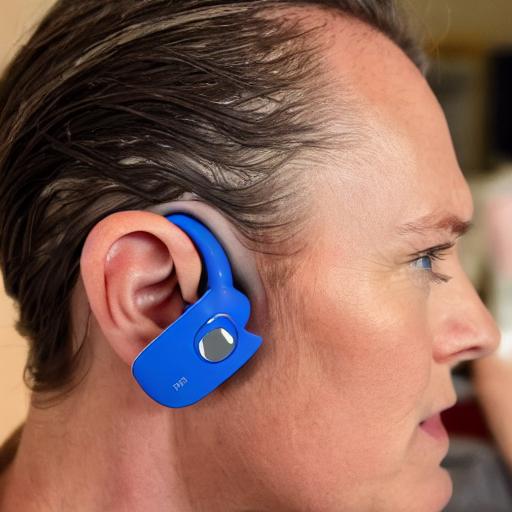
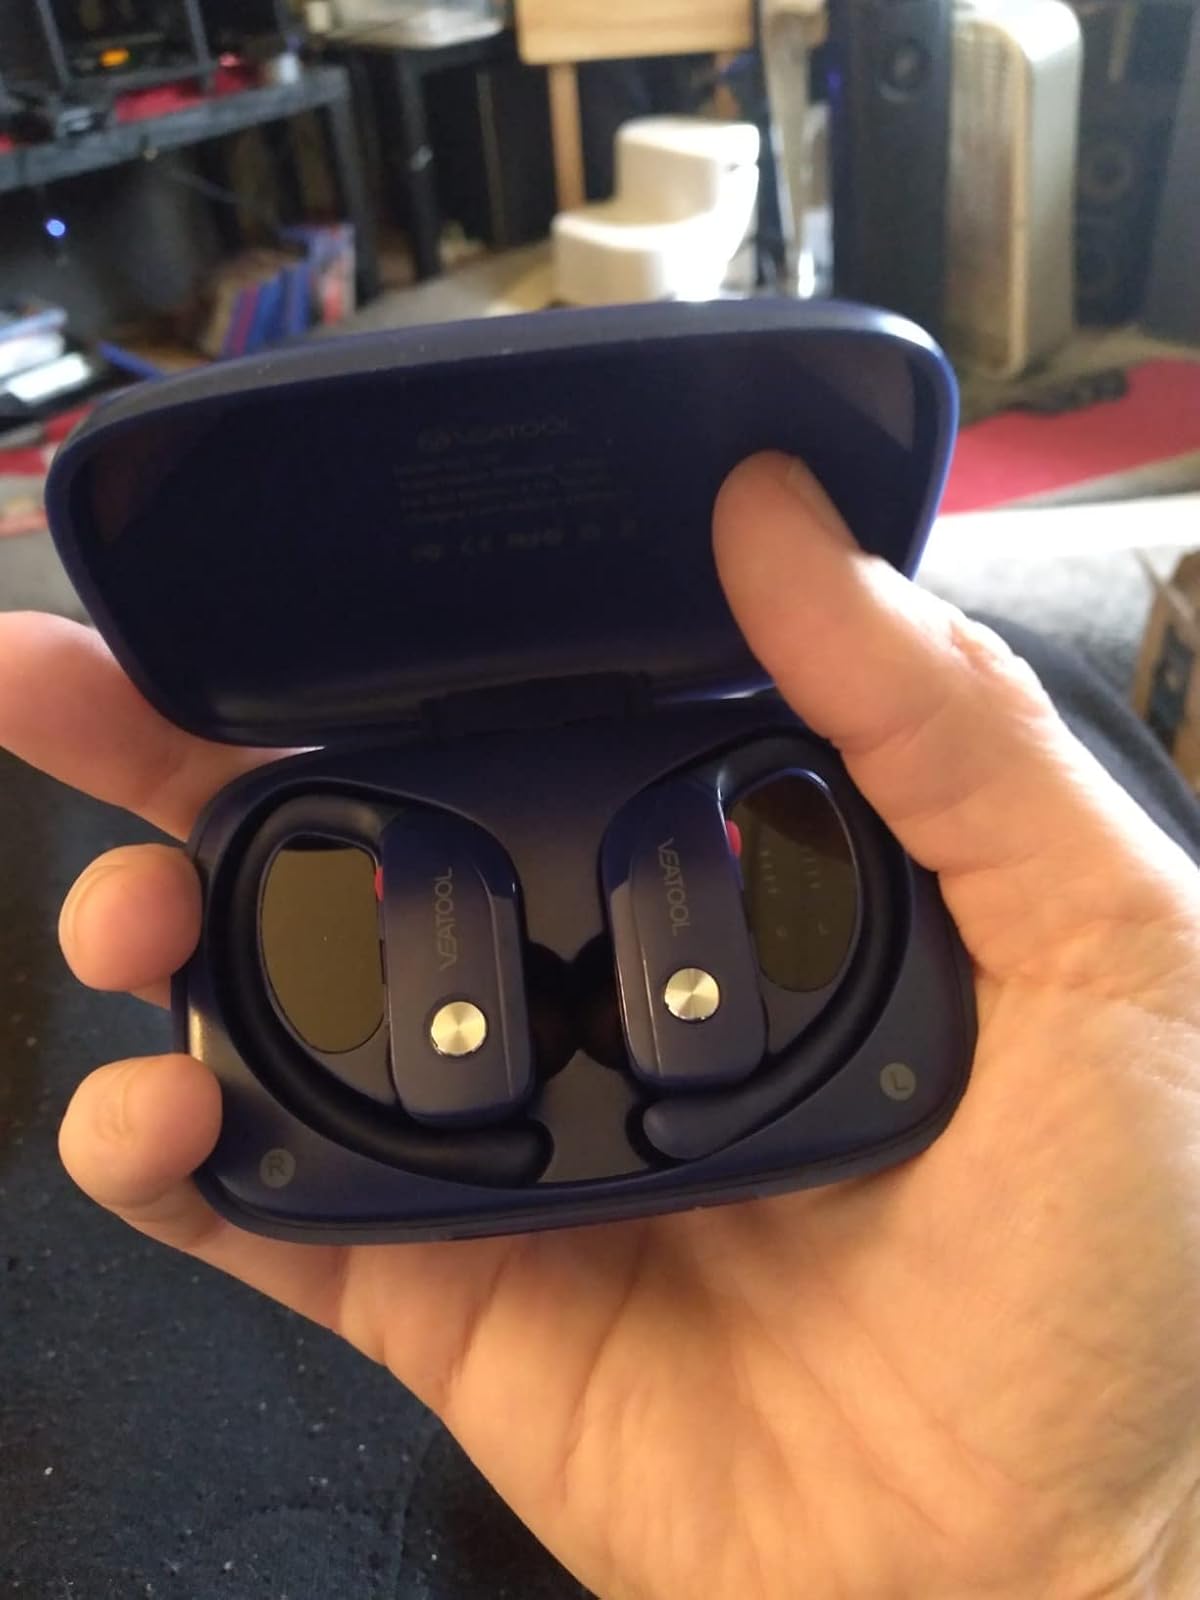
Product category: earbuds
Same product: no